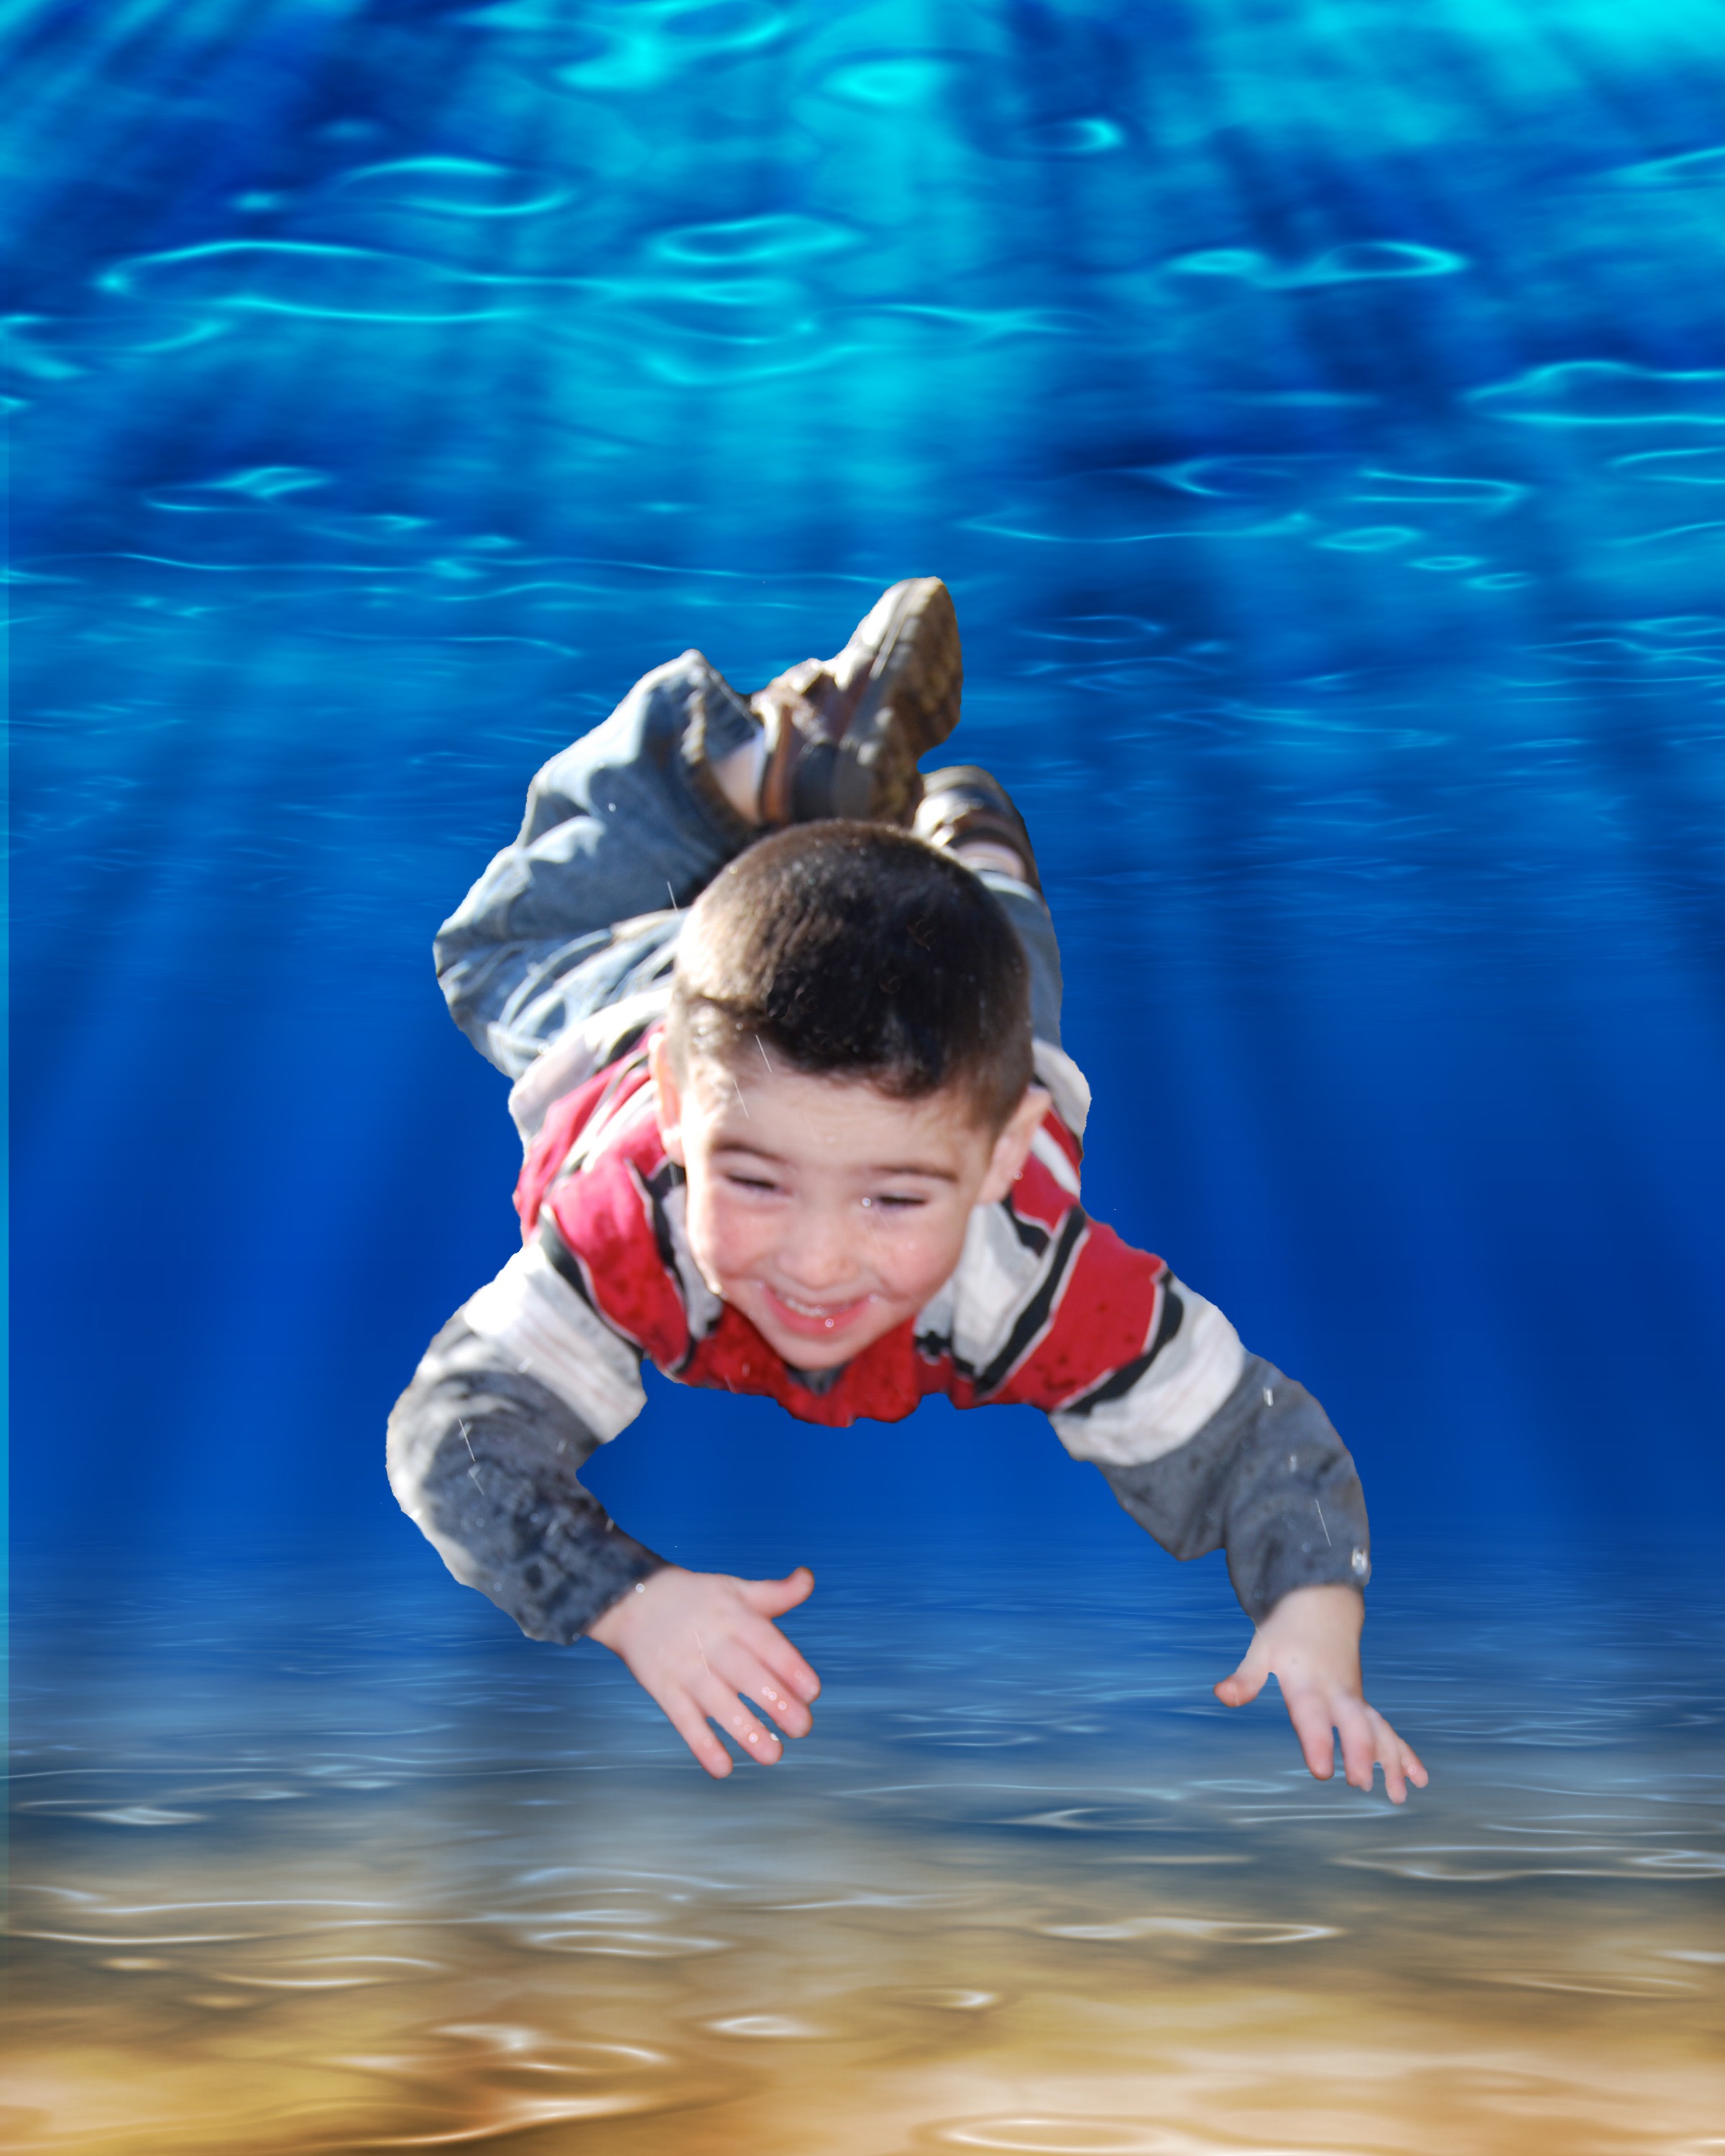
sea, water, person, jumping, diving, pool, underwater, swim, child, blue, leisure, swimming, fun, marine, exploring, graphics, super imposed